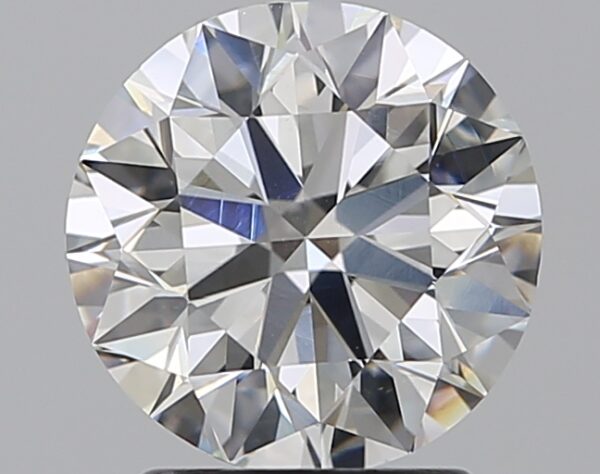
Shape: round
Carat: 2
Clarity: VS2
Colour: G
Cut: EX
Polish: EX
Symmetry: EX
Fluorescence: N
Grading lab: GIA
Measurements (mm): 8 x 8.05 x 5